Richard D. Clarke

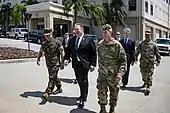
Clarke, Secretary of State Mike Pompeo ("center"), and CENTCOM commander Gen Frank McKenzie visit the WebOPS building at MacDill Air Force Base on 18 June 2019.

Clarke was born in West Germany and raised in an Army family. He is a graduate of the United States Military Academy at West Point, New York, and commissioned into the Infantry Branch in 1984. He holds a Bachelor of Science degree from West Point and a Master of Business Administration from Benedictine College. He is a distinguished graduate of the National War College and earned a master's degree in Security and Strategic Studies.